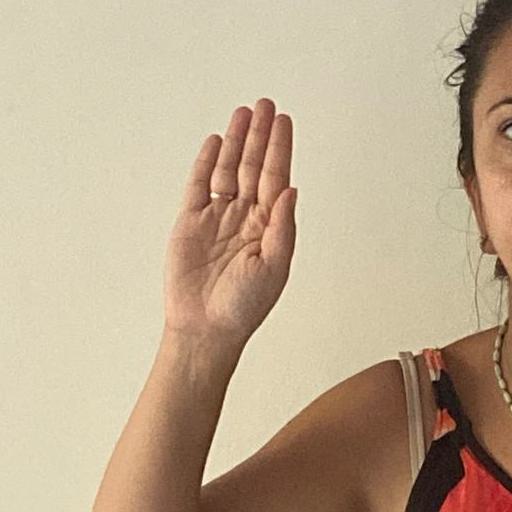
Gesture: stop